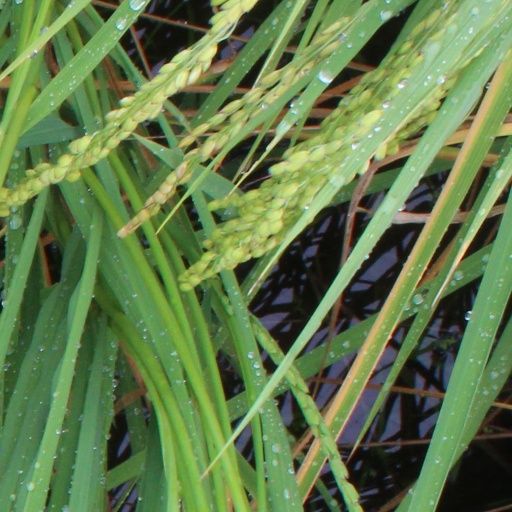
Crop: rice